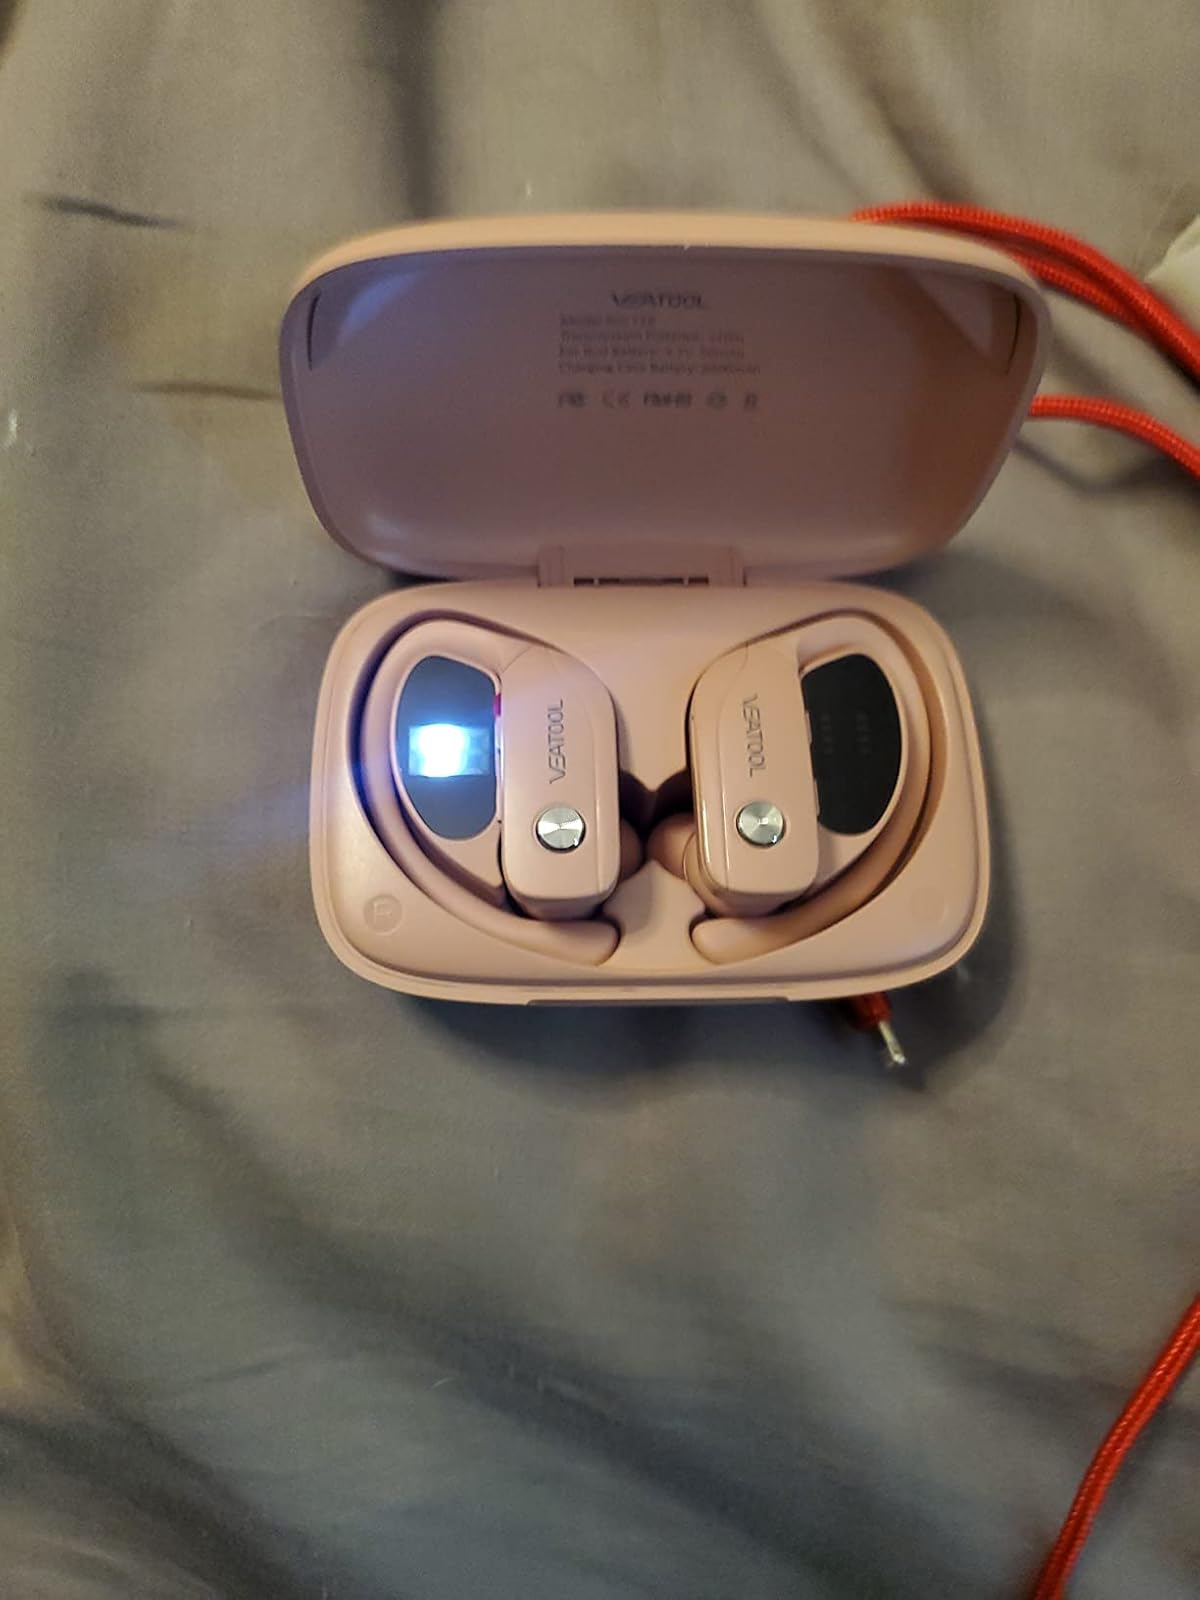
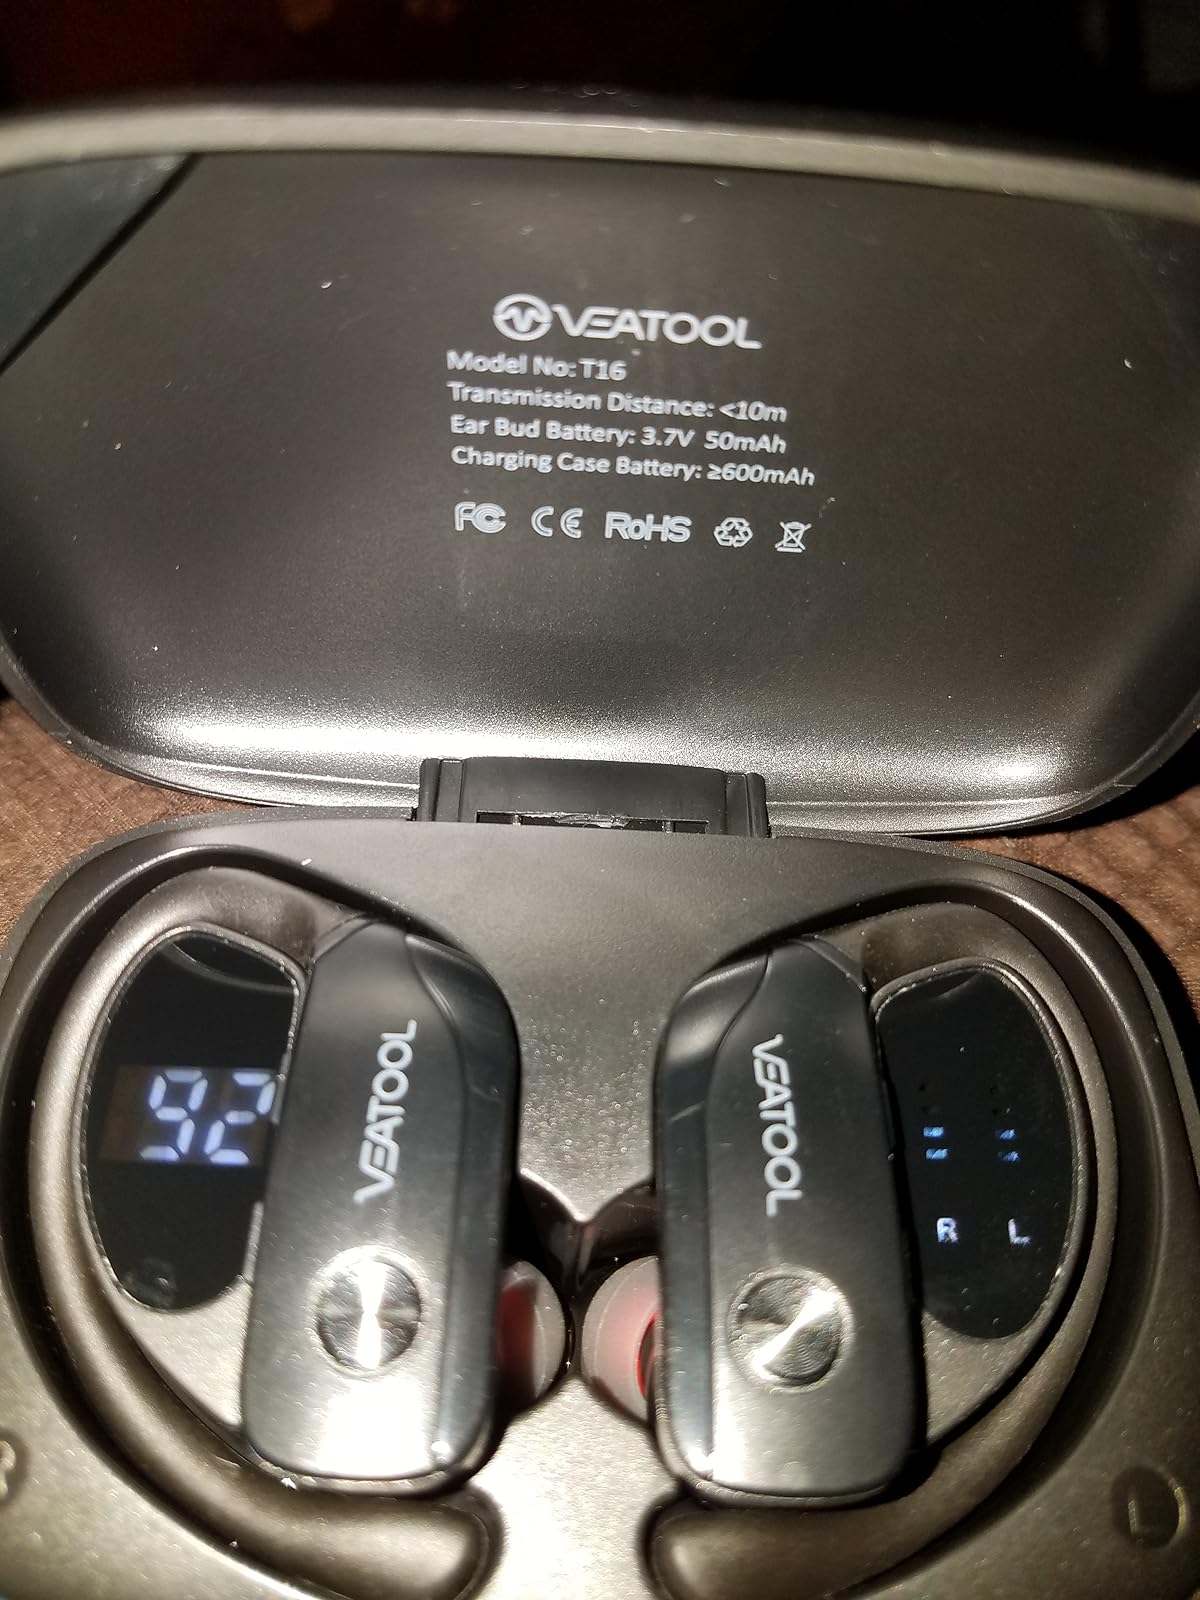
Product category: earbuds
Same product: no